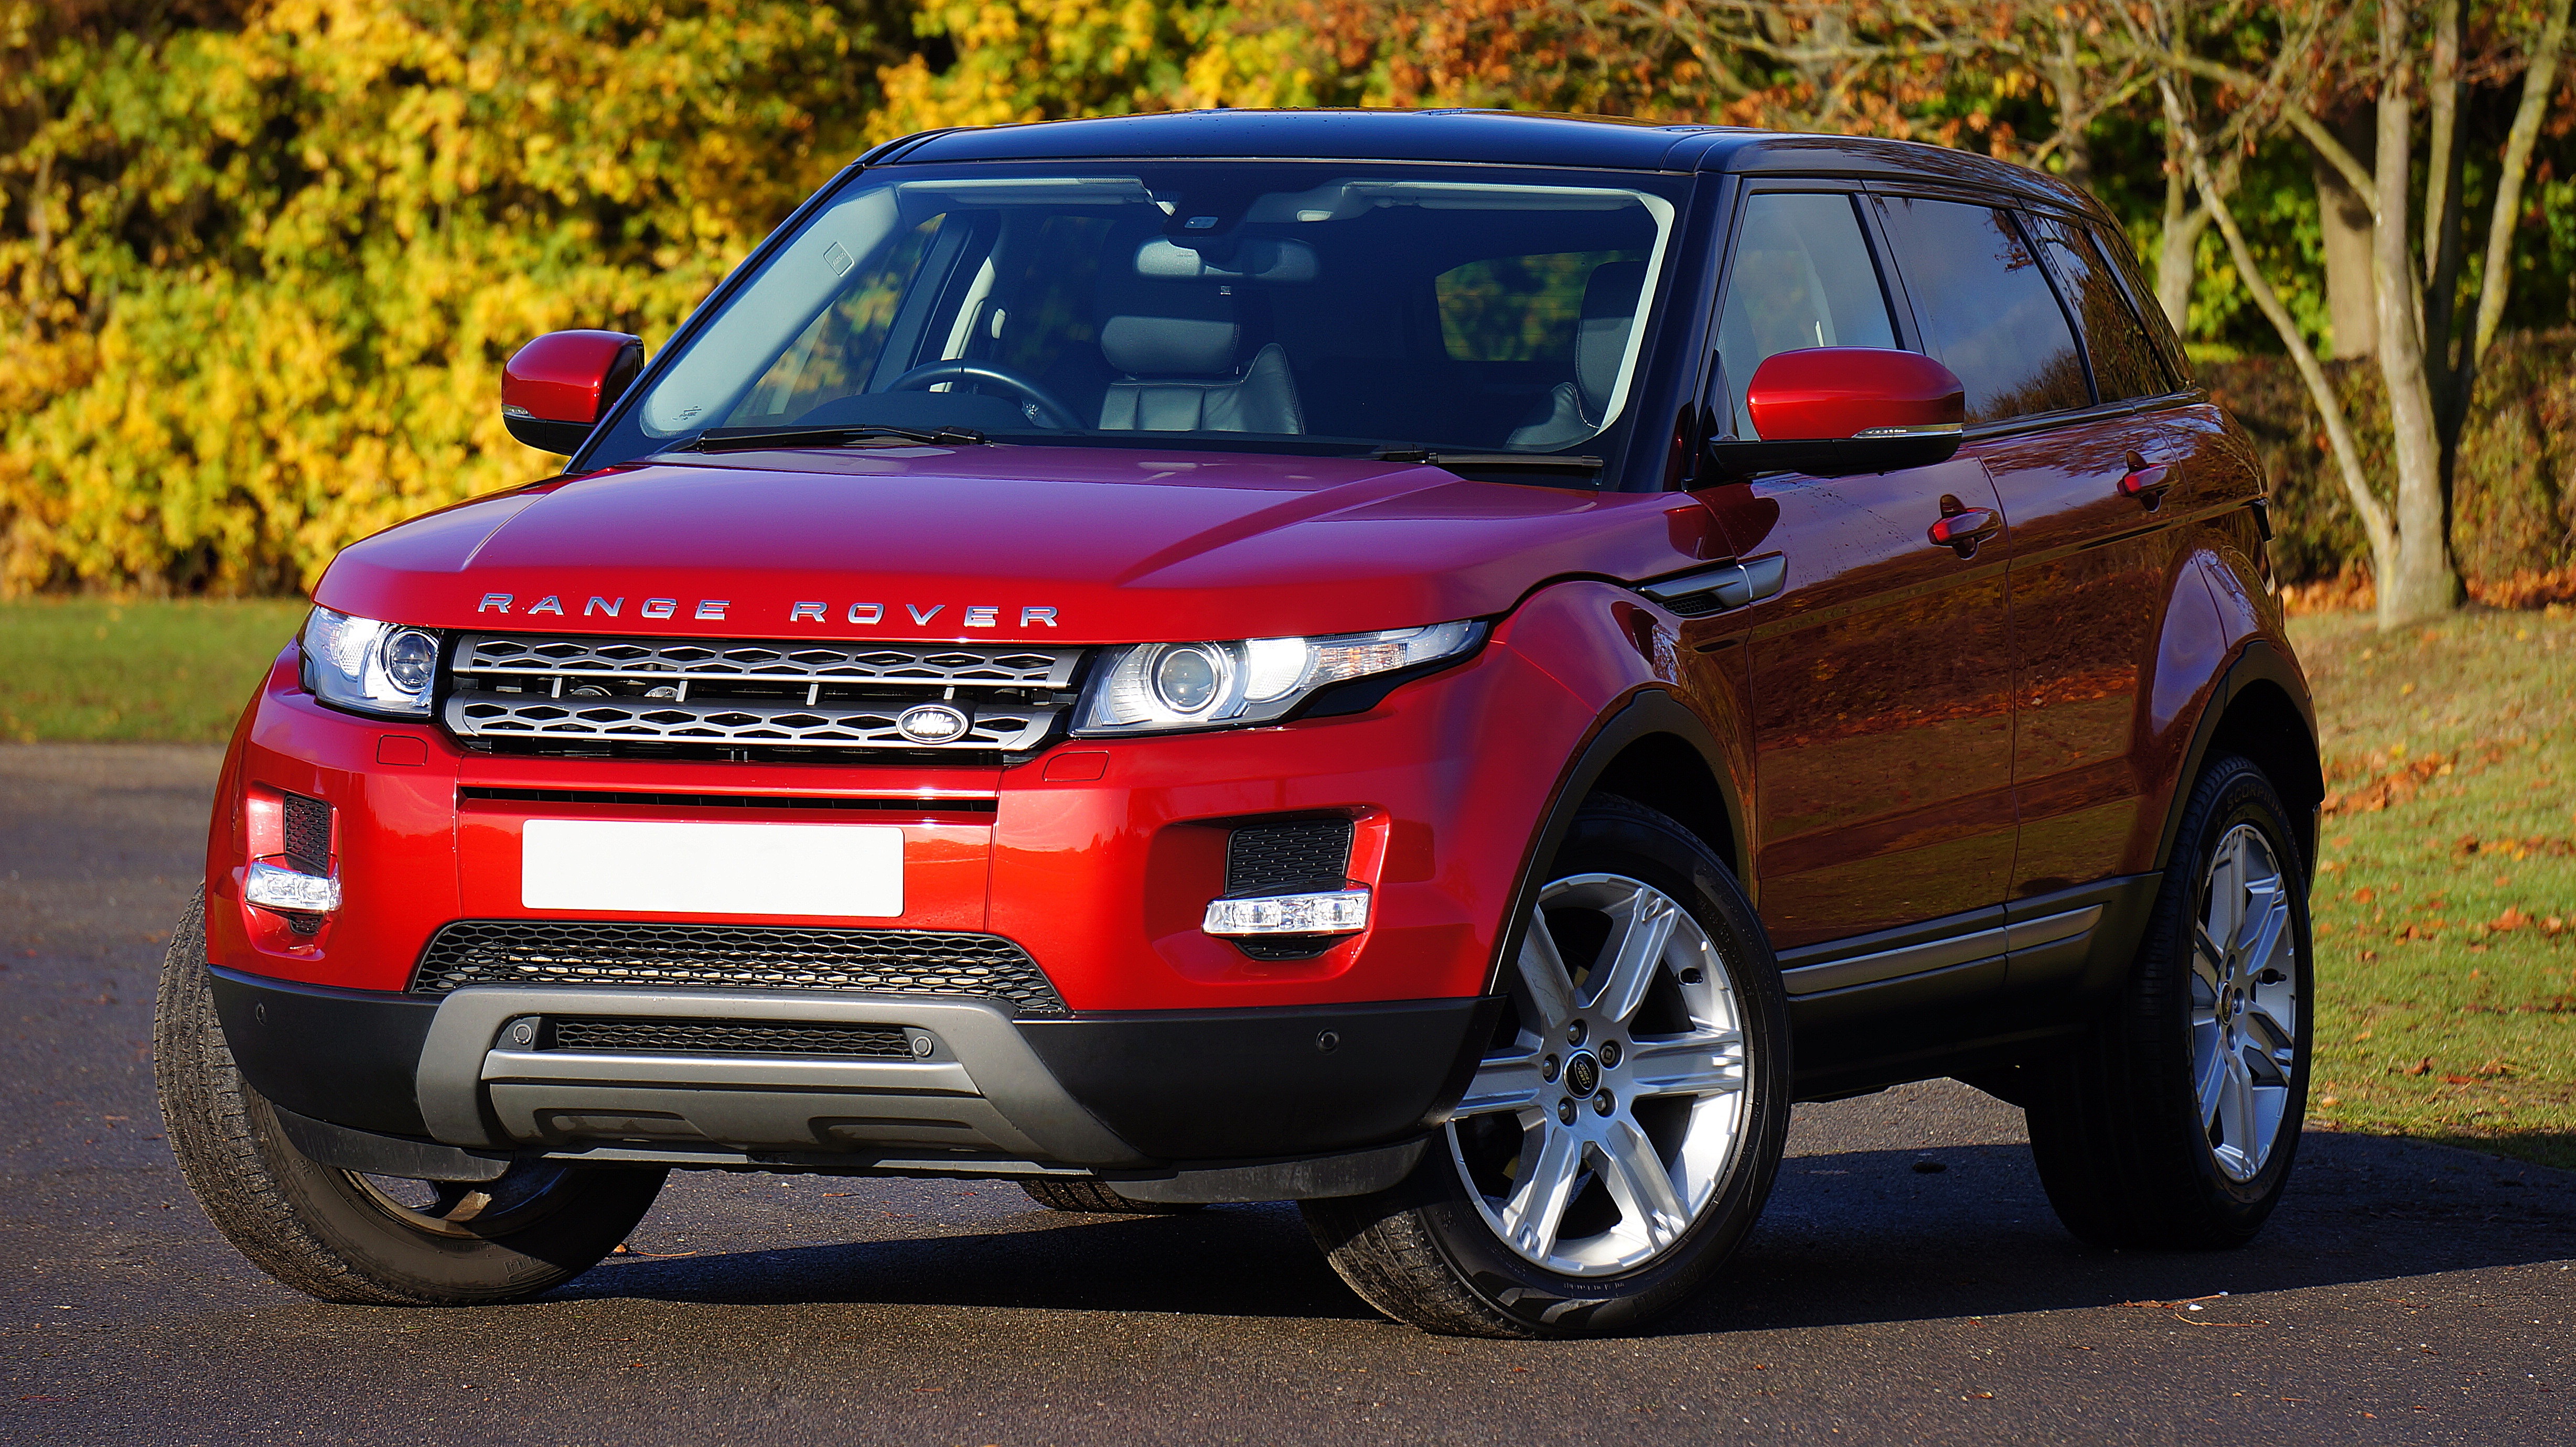
car, automobile, land, range, transportation, transport, vehicle, auto, automotive, bumper, rover, range rover, 4x4, sport utility vehicle, land vehicle, automobile make, automotive design, compact sport utility vehicle, range rover evoque